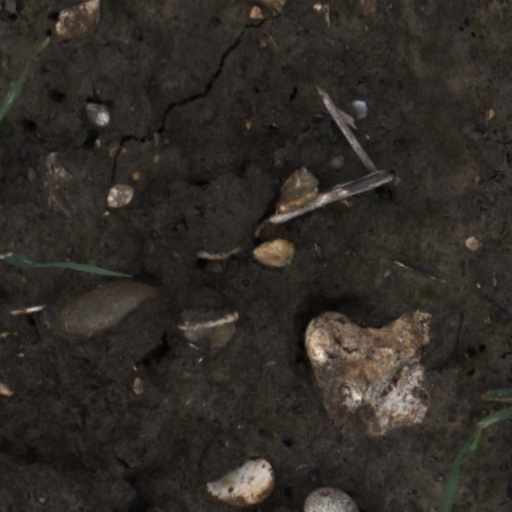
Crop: wheat